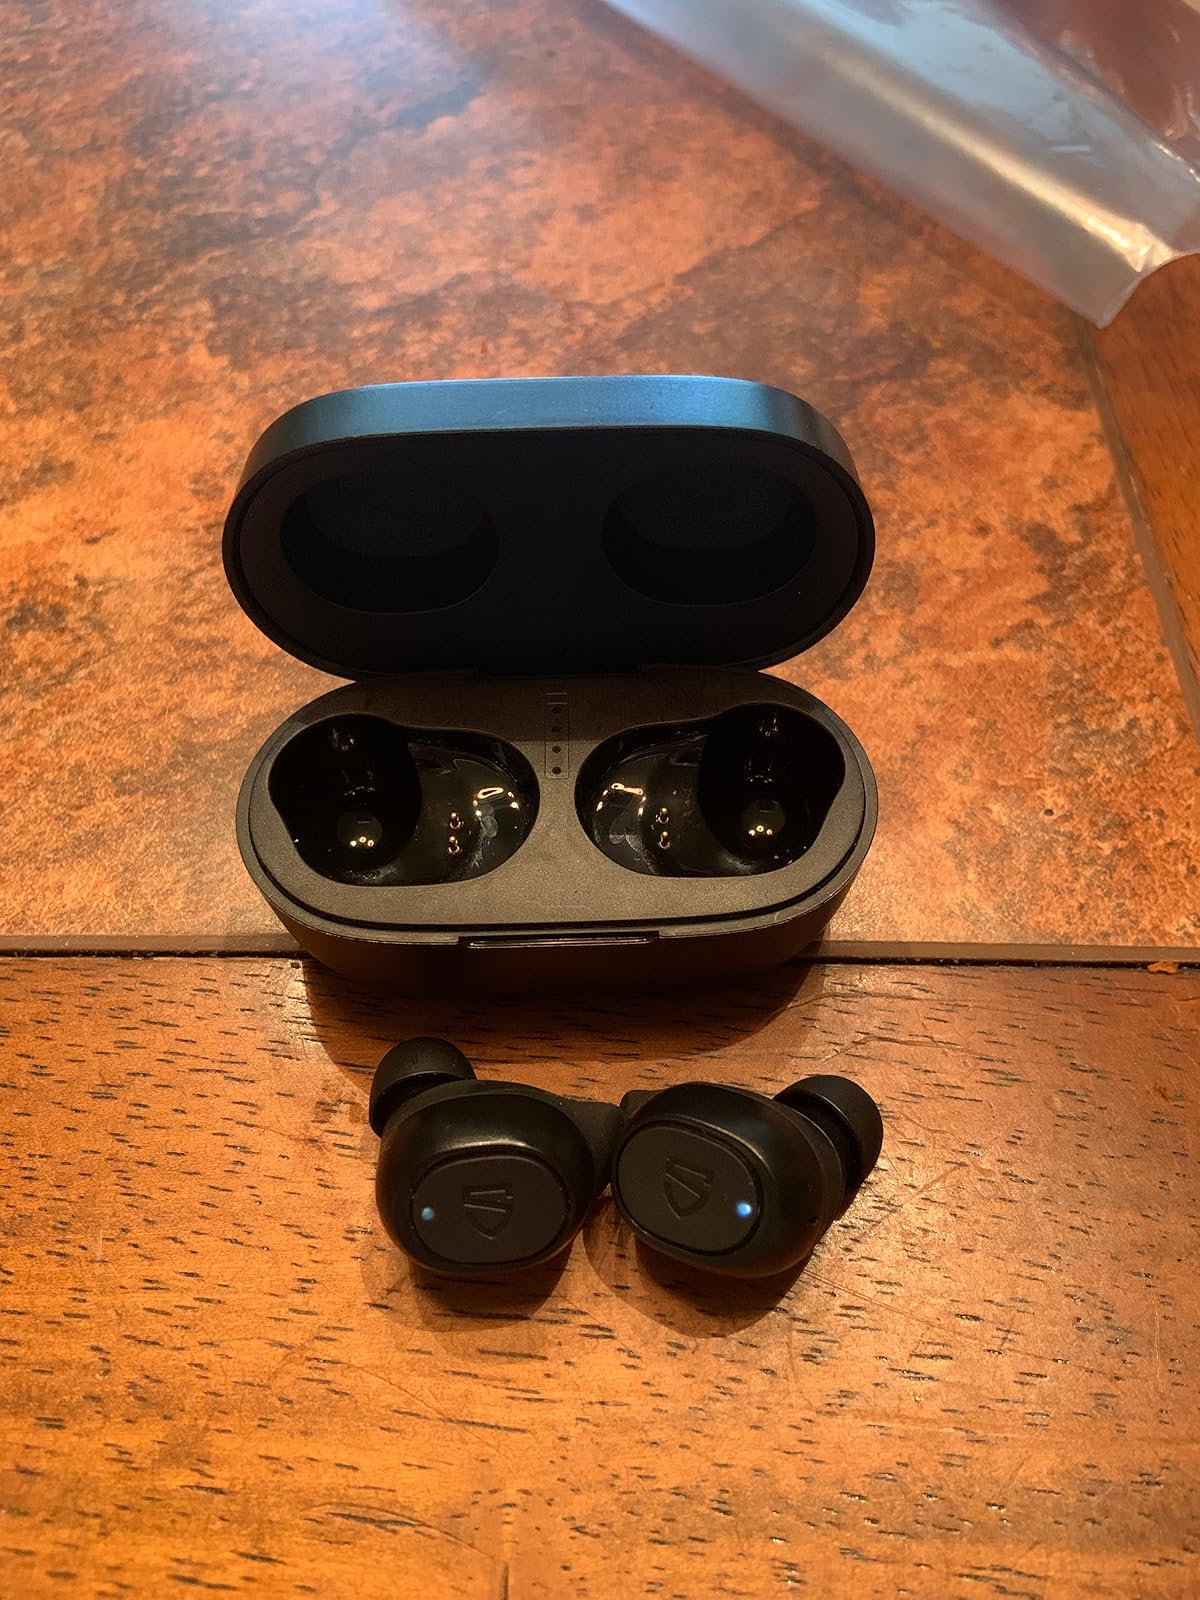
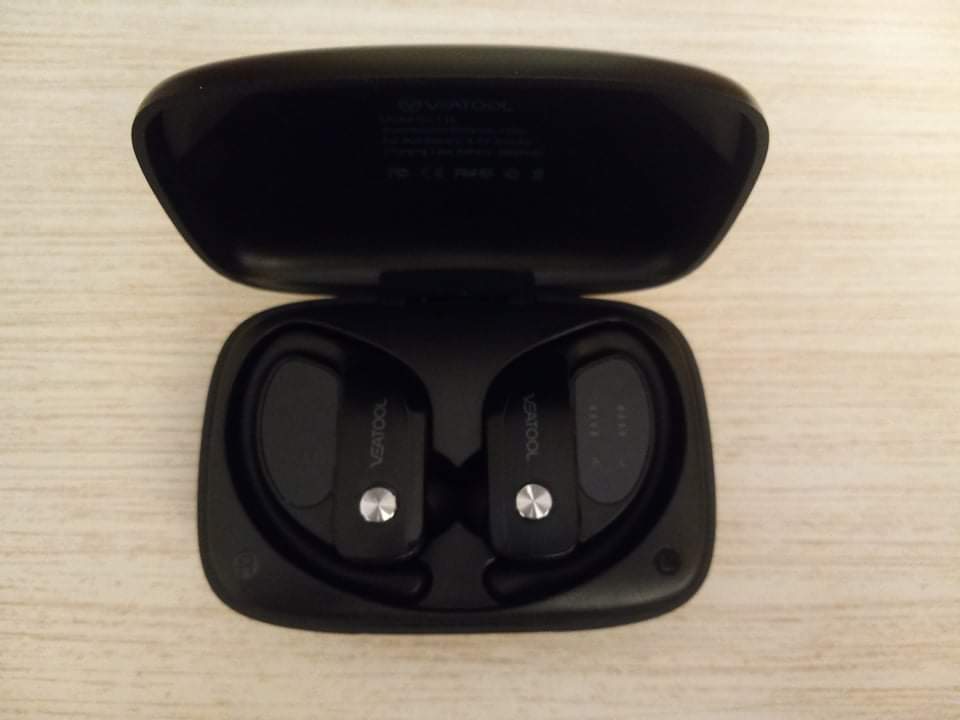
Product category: earbuds
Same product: no